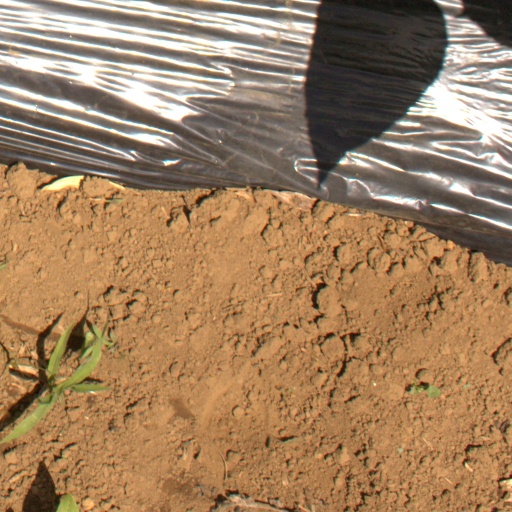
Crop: Jerusalem artichoke